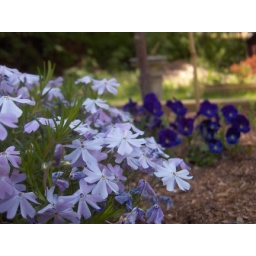
Creeping phlox and pansies in the tree seat